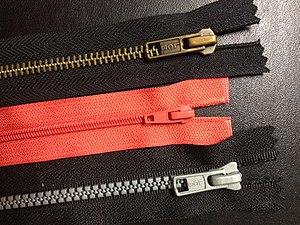
La fermeture éclair, ou « fermeture à glissière », « fermeture à crémaillère », « tirette » ou encore « zipper » est un dispositif mécanique permettant l'ouverture et la fermeture rapide d'un vêtement, d'un sac, de chaussures ou le raccordement et la séparation rapide de pièces de tissus.